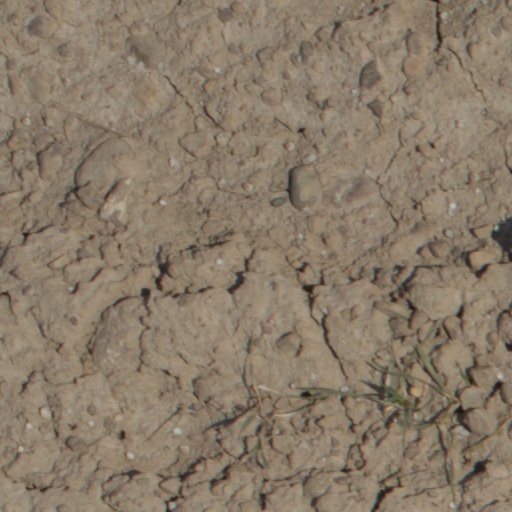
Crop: wheat